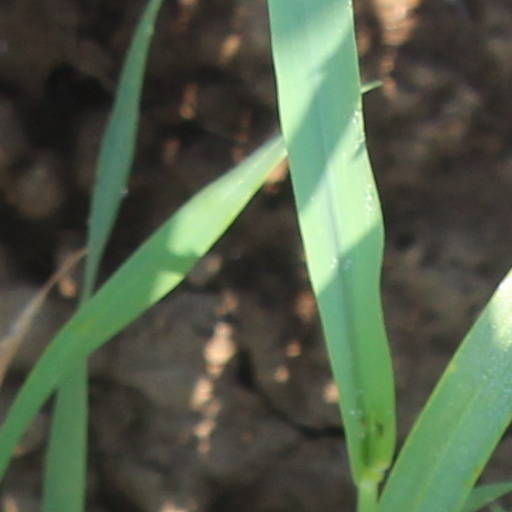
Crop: wheat